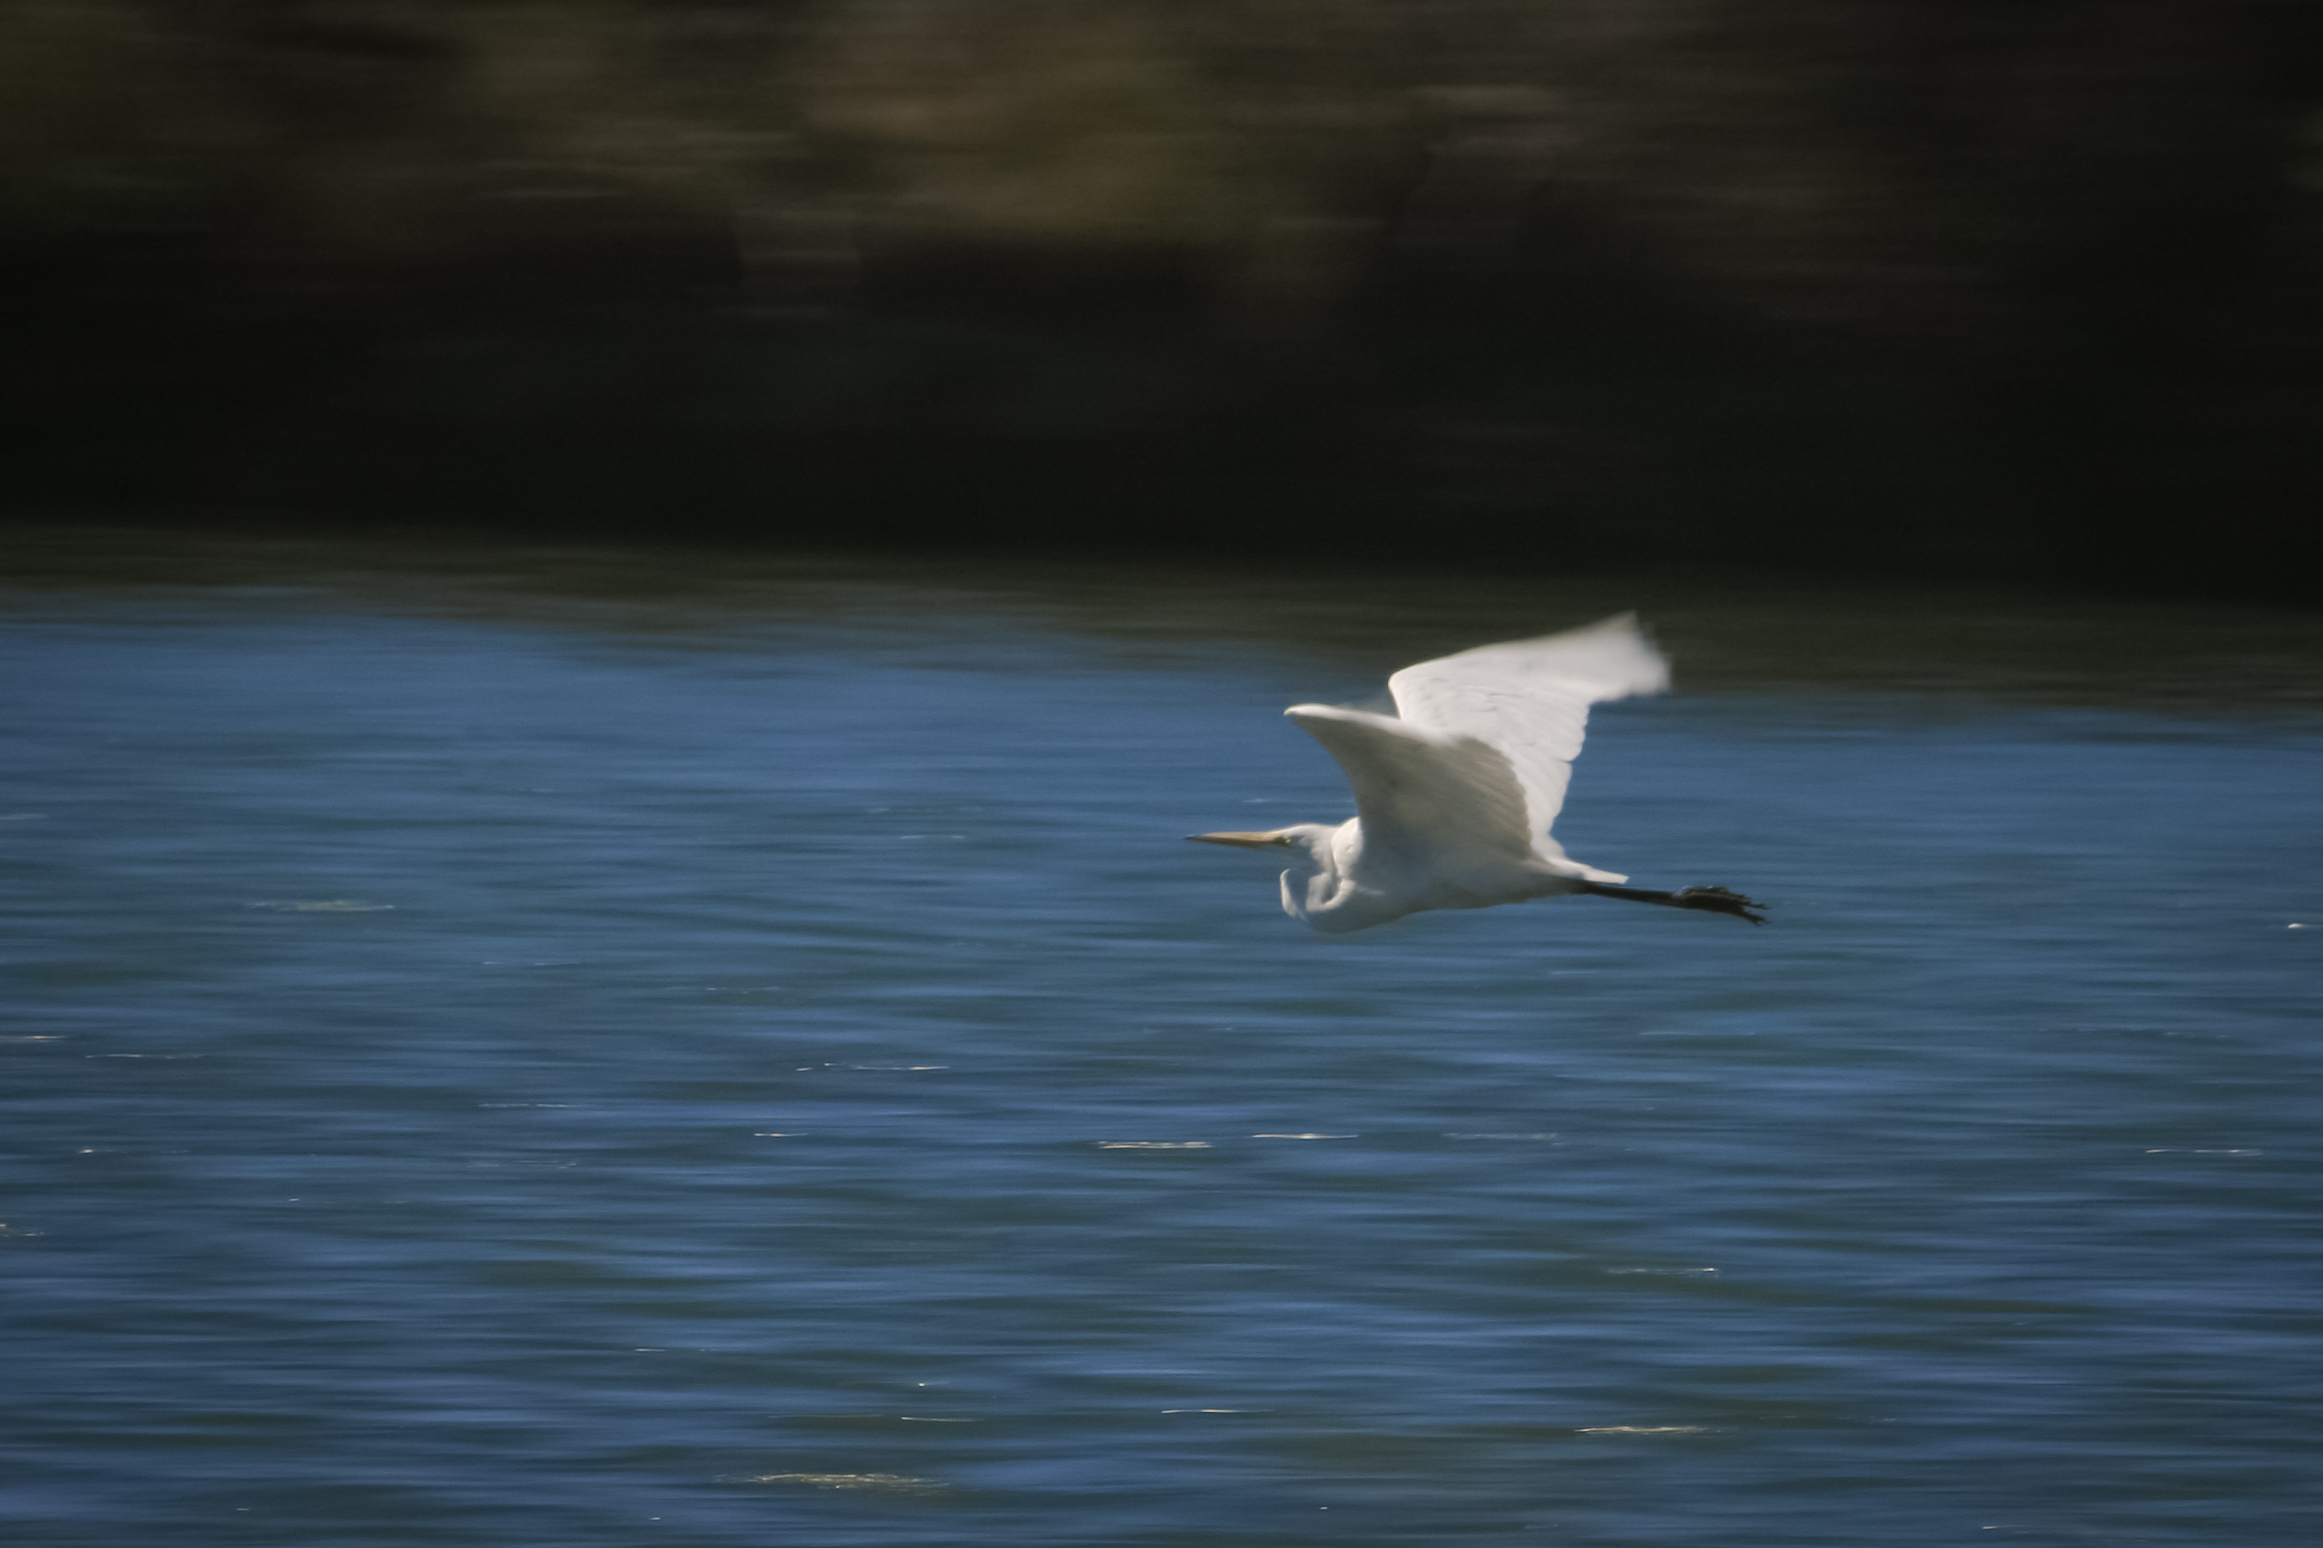
sea, water, bird, wing, animal, seabird, river, flying, wildlife, reflection, gull, flight, fauna, stork, swan, vertebrate, egret, heron